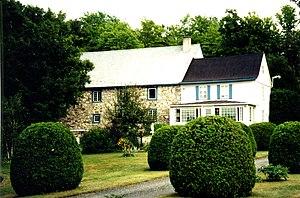
Arrière du Moulin du Petit Canton à Saint-Vallier (Chaudière-Appalaches, Québec). Moulin à eau
Le Moulin à eau du Petit-Canton de Saint-Vallier est l'un des derniers moulins à eau du Québec au Canada.